Daniel Hemric

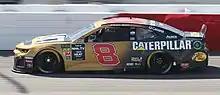
Hemric's No. 8 Cup Series car at Richmond Raceway in 2019

Hemric moved to Joe Gibbs Racing's No. 18 Xfinity car for the 2021 season, marking a return to full-time competition. At the end of the Atlanta race, he was involved in a fight with Noah Gragson after a pit road mishap during the race. Neither driver was reprimanded by NASCAR. Despite scoring no wins during the 2021 regular season, Hemric made the Playoffs through his consistency. On September 25, Kaulig Racing announced that Hemric would pilot the No. 11 in 2022, replacing Justin Haley as he moved to Kaulig's No. 31 in the Cup Series full-time.